Aberdeen Promenade

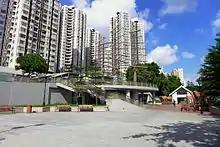
Viewing Deck

Aberdeen Promenade is a small urban waterfront park in Aberdeen, Hong Kong. It is located on the north shore of Aberdeen Bay across from Aberdeen Island.